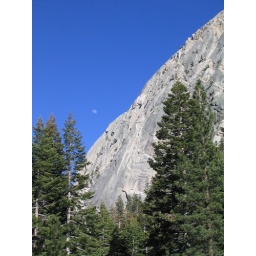
Moon rises in a dark blue sky